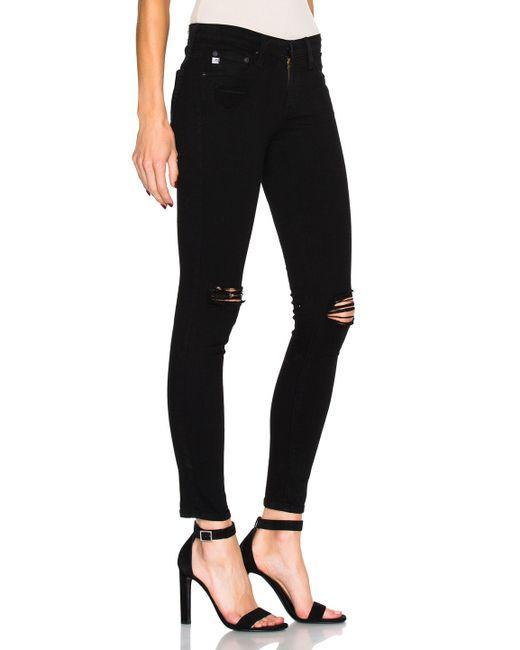
AG Adriano Goldschmied Leggings Knöchel in einem Jahr Schwarzer Teich